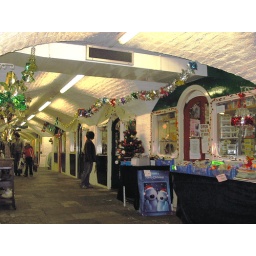
The vaults under the Scarborough market building is a good place to find antiques of all kinds.